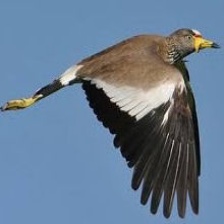
Species: WATTLED LAPWING
Scientific name: VANELLUS INDICUS